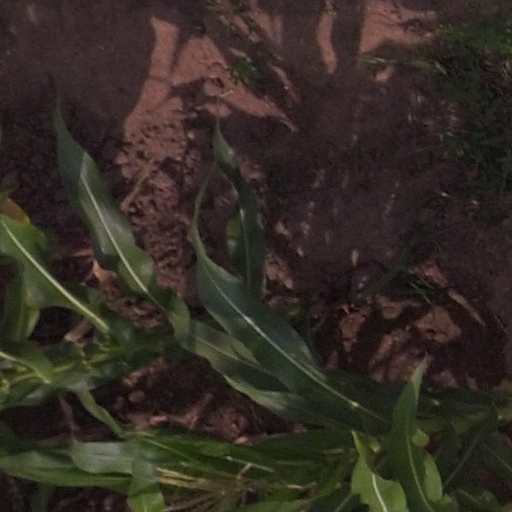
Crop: maize; corn